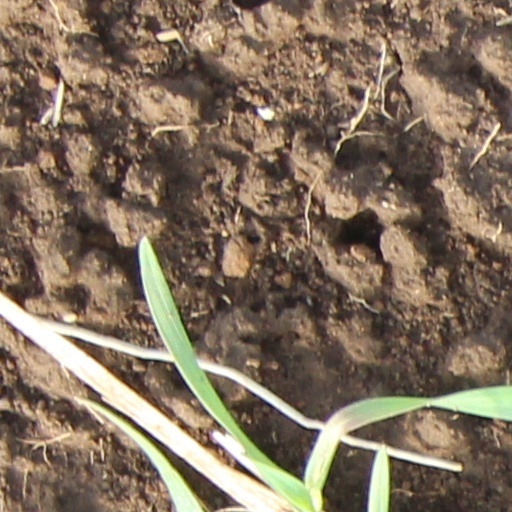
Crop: wheat